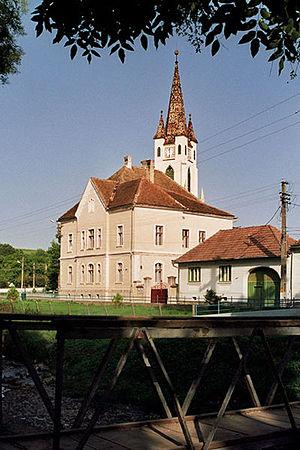
Gârbova est une commune du județ d'Alba, Roumanie qui compte 2 050 habitants.